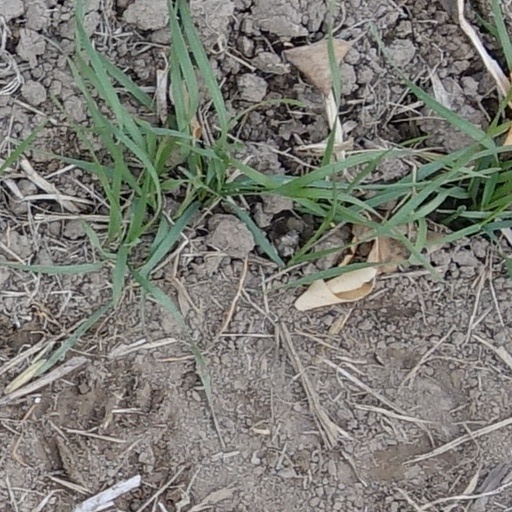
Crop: wheat